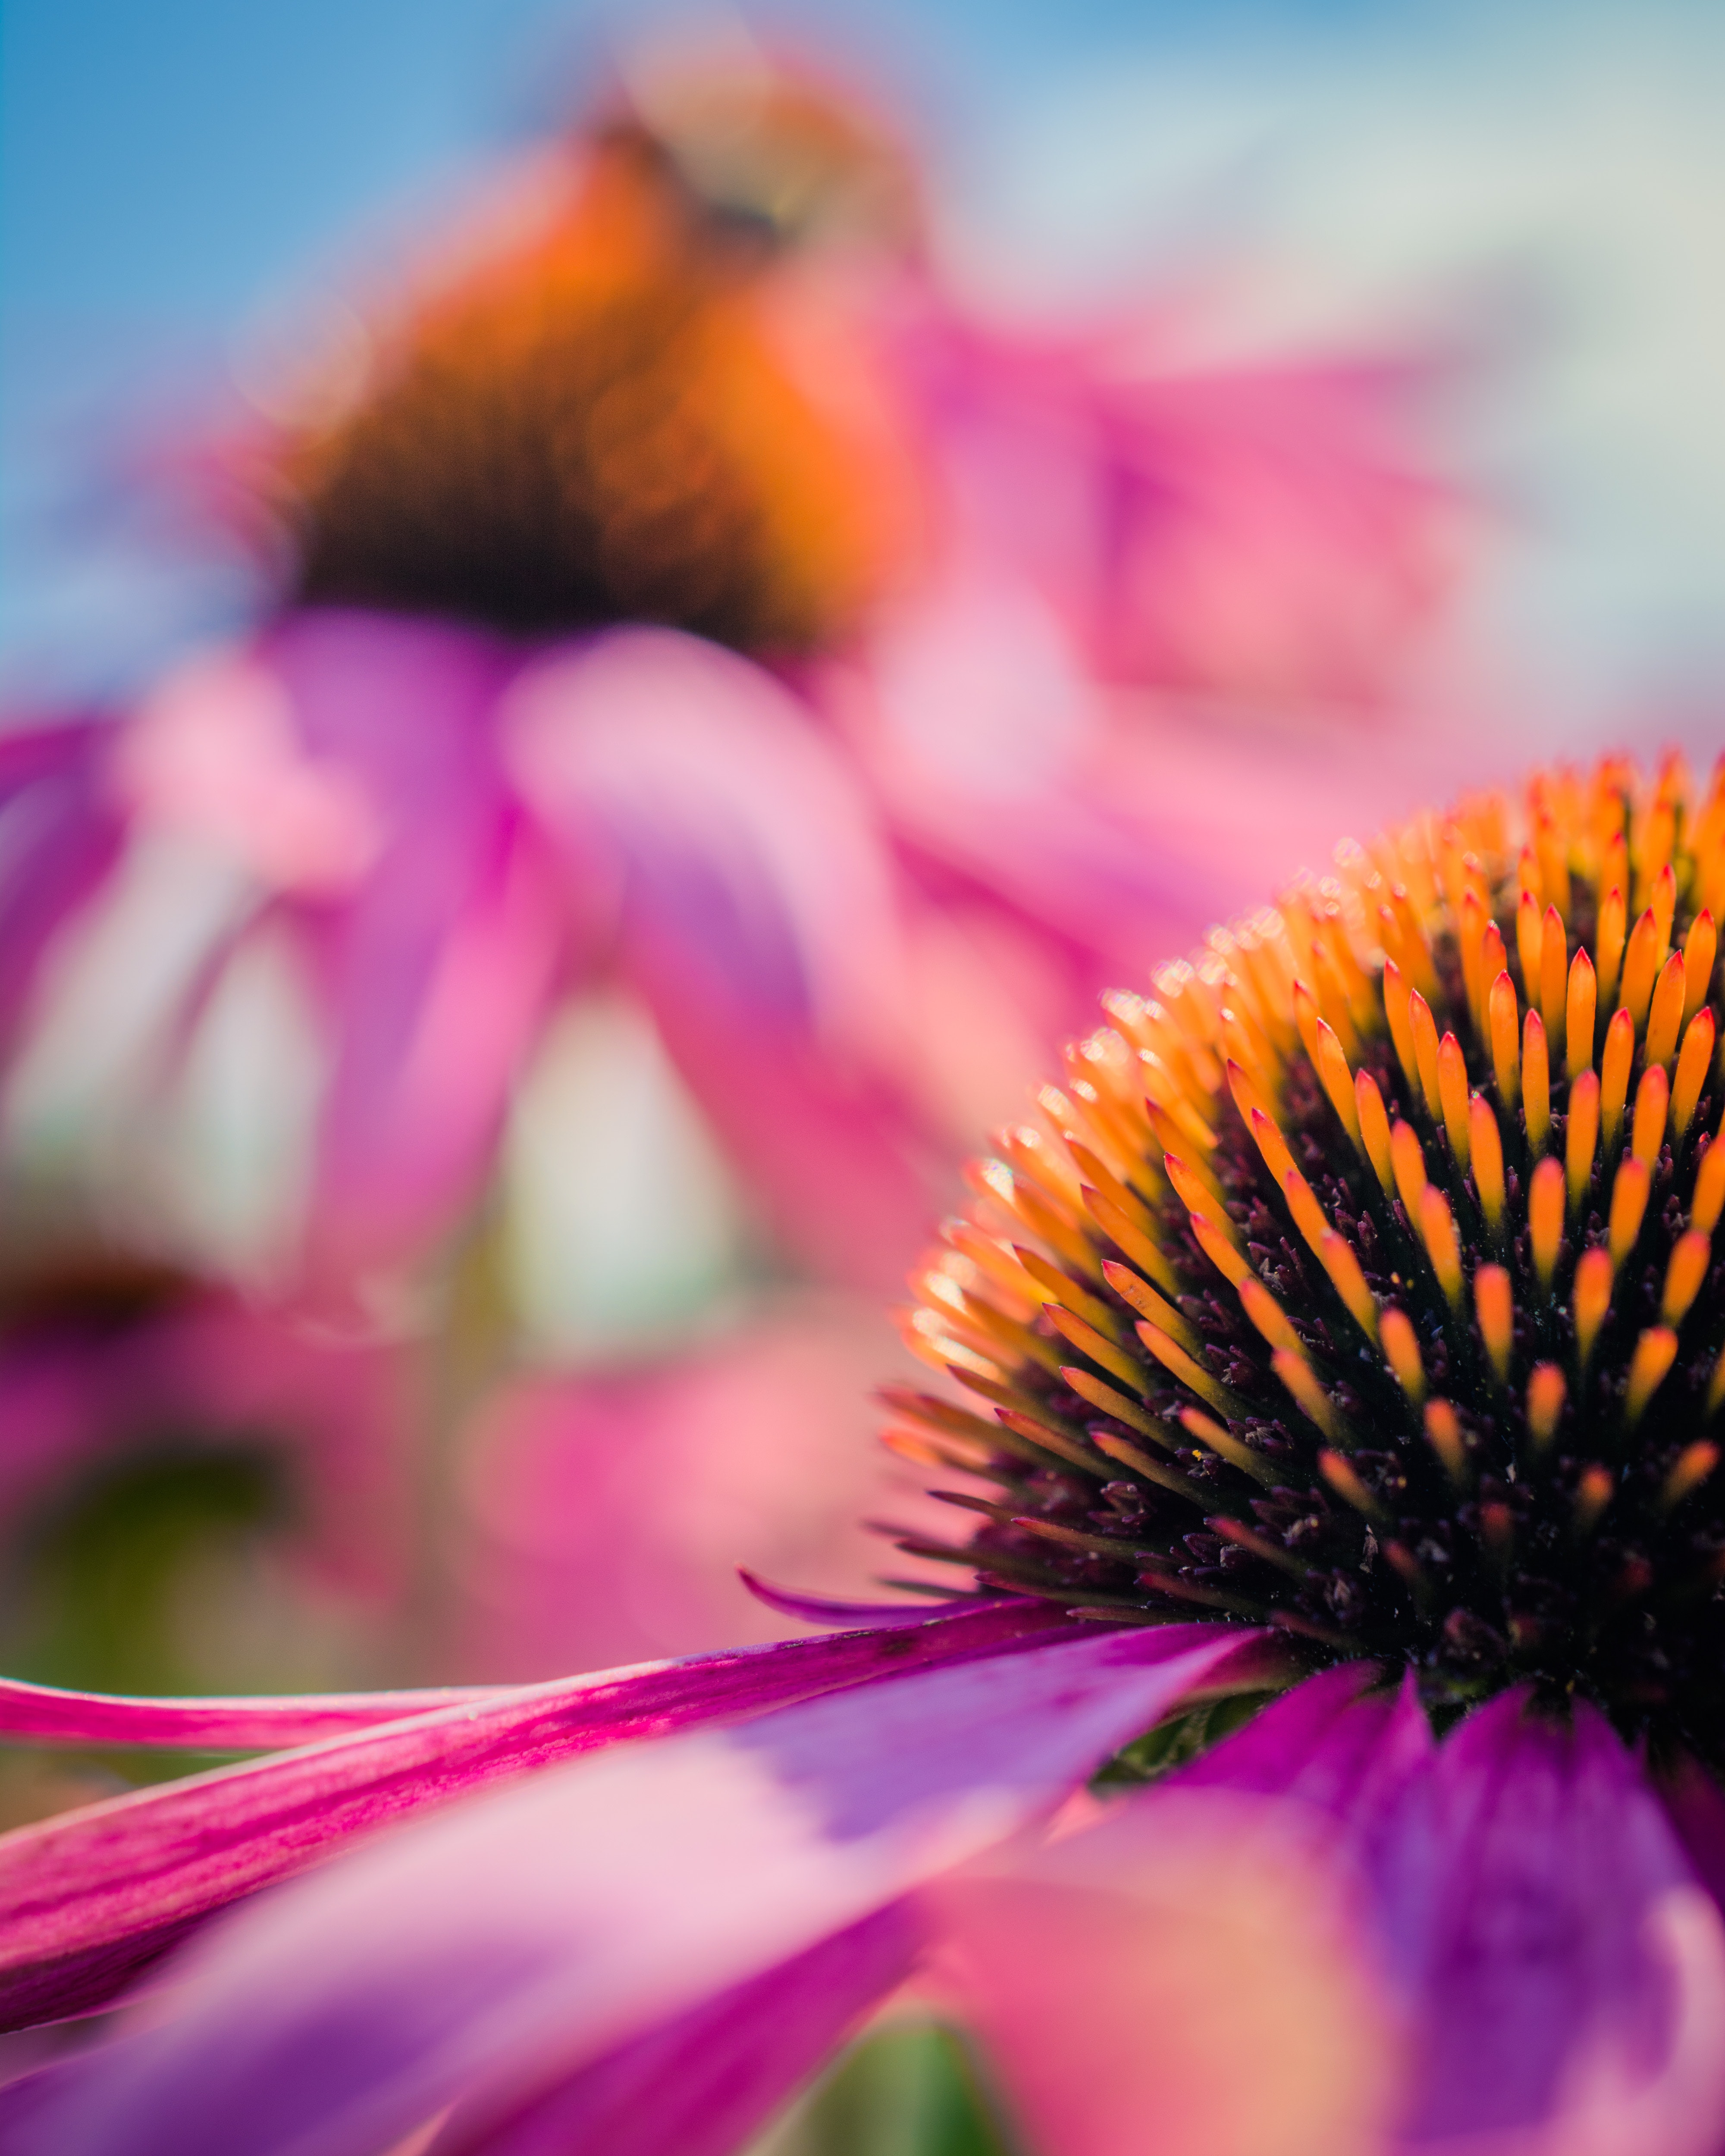
flowering plant, purple coneflower, flower, coneflower, pink, plant, petal, close up, purple, pollen, macro photography, sky, daisy family, asterales, wildflower, photography, nectar, membrane winged insect, herbaceous plant, pollinator